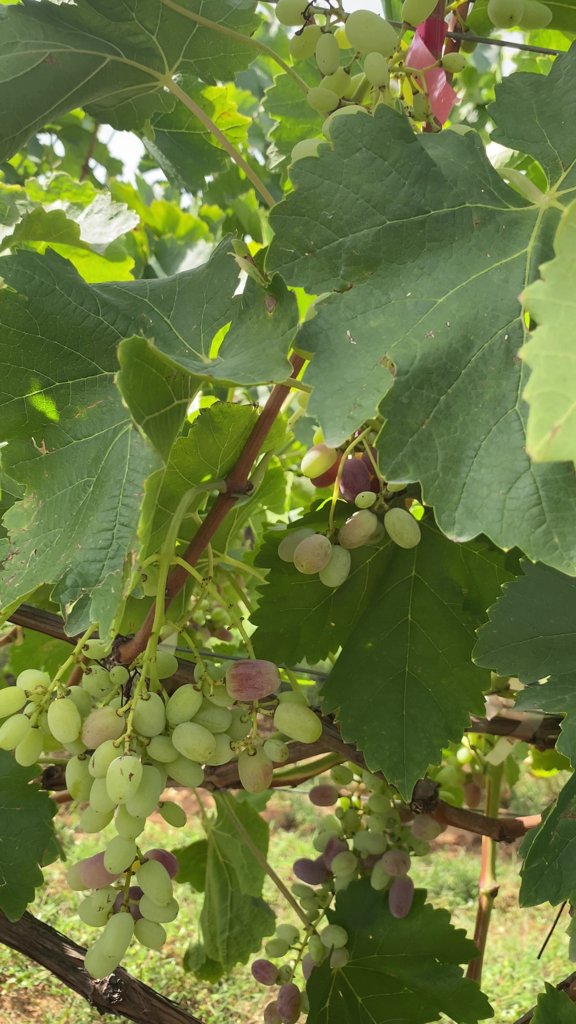
Berries visible: 186
Grape clusters: 6